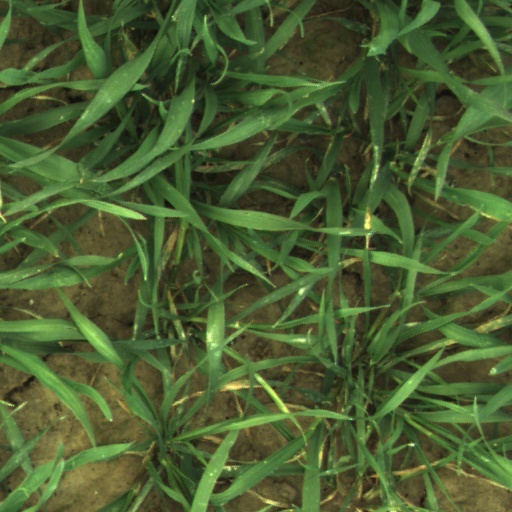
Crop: wheat